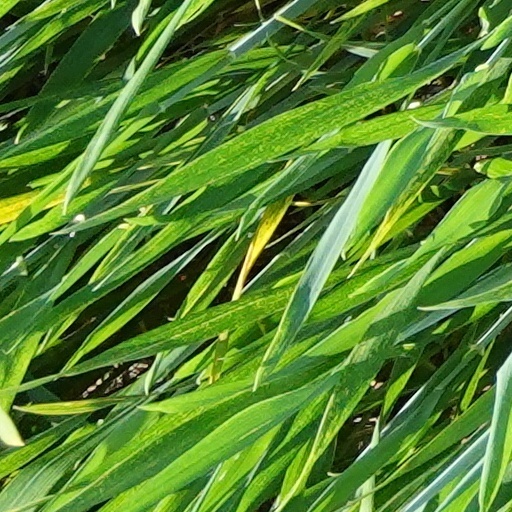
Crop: wheat